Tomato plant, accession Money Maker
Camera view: bottom (45 deg); turntable rotation: 180 degrees
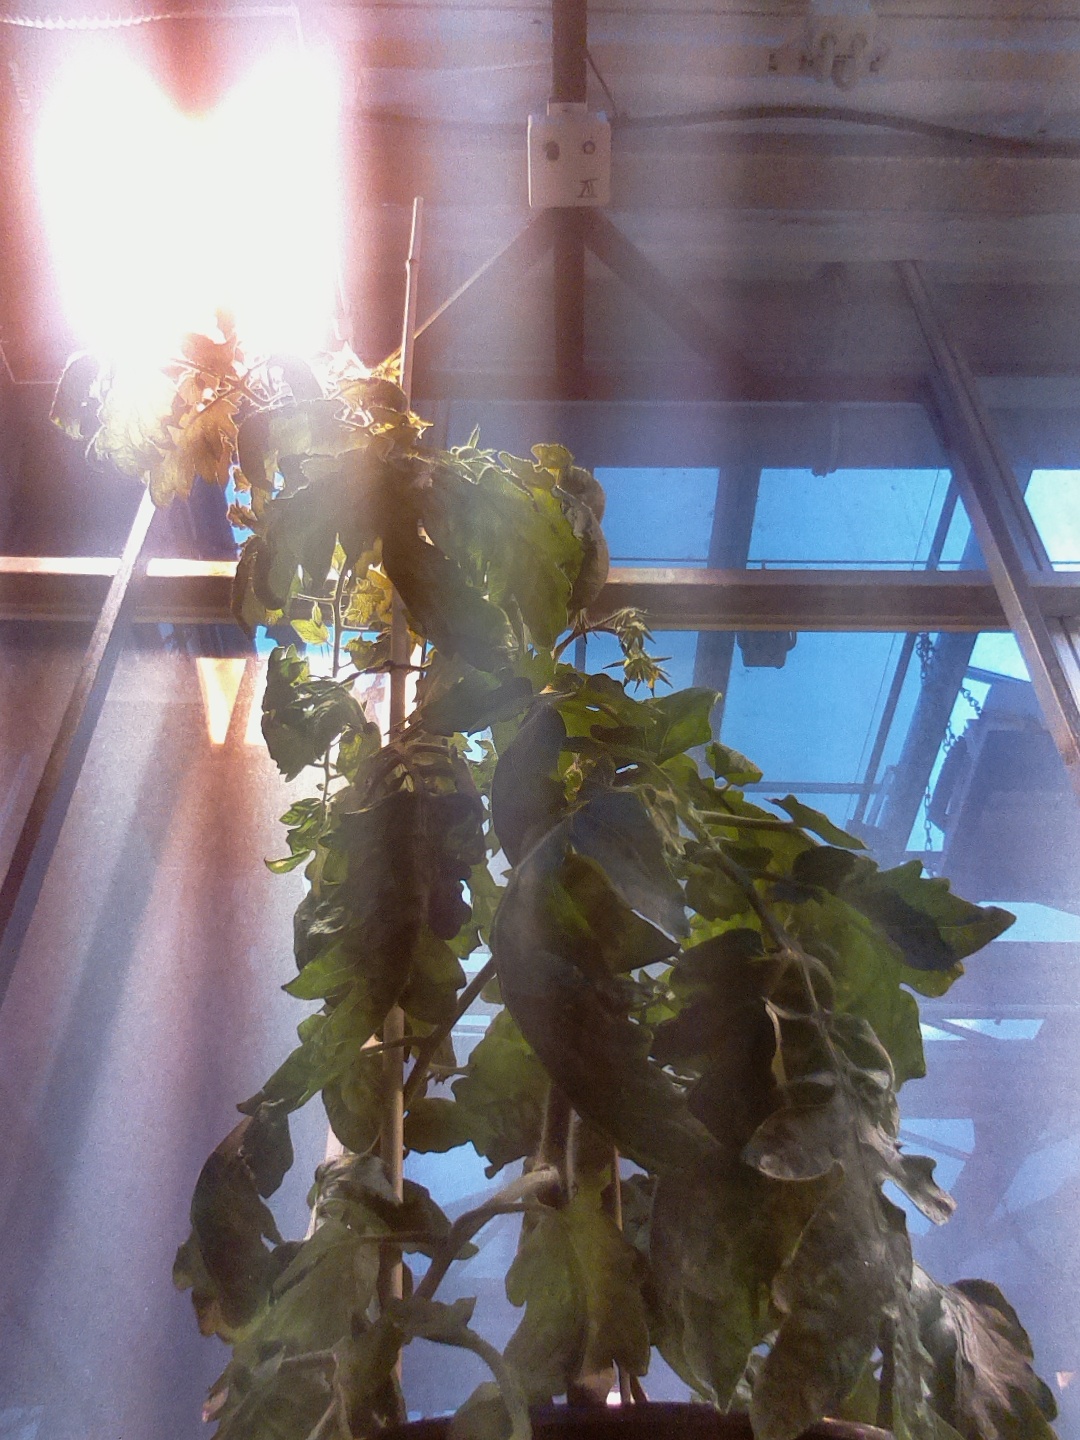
BBCH growth stage 71: 10%-20% of final fruit size